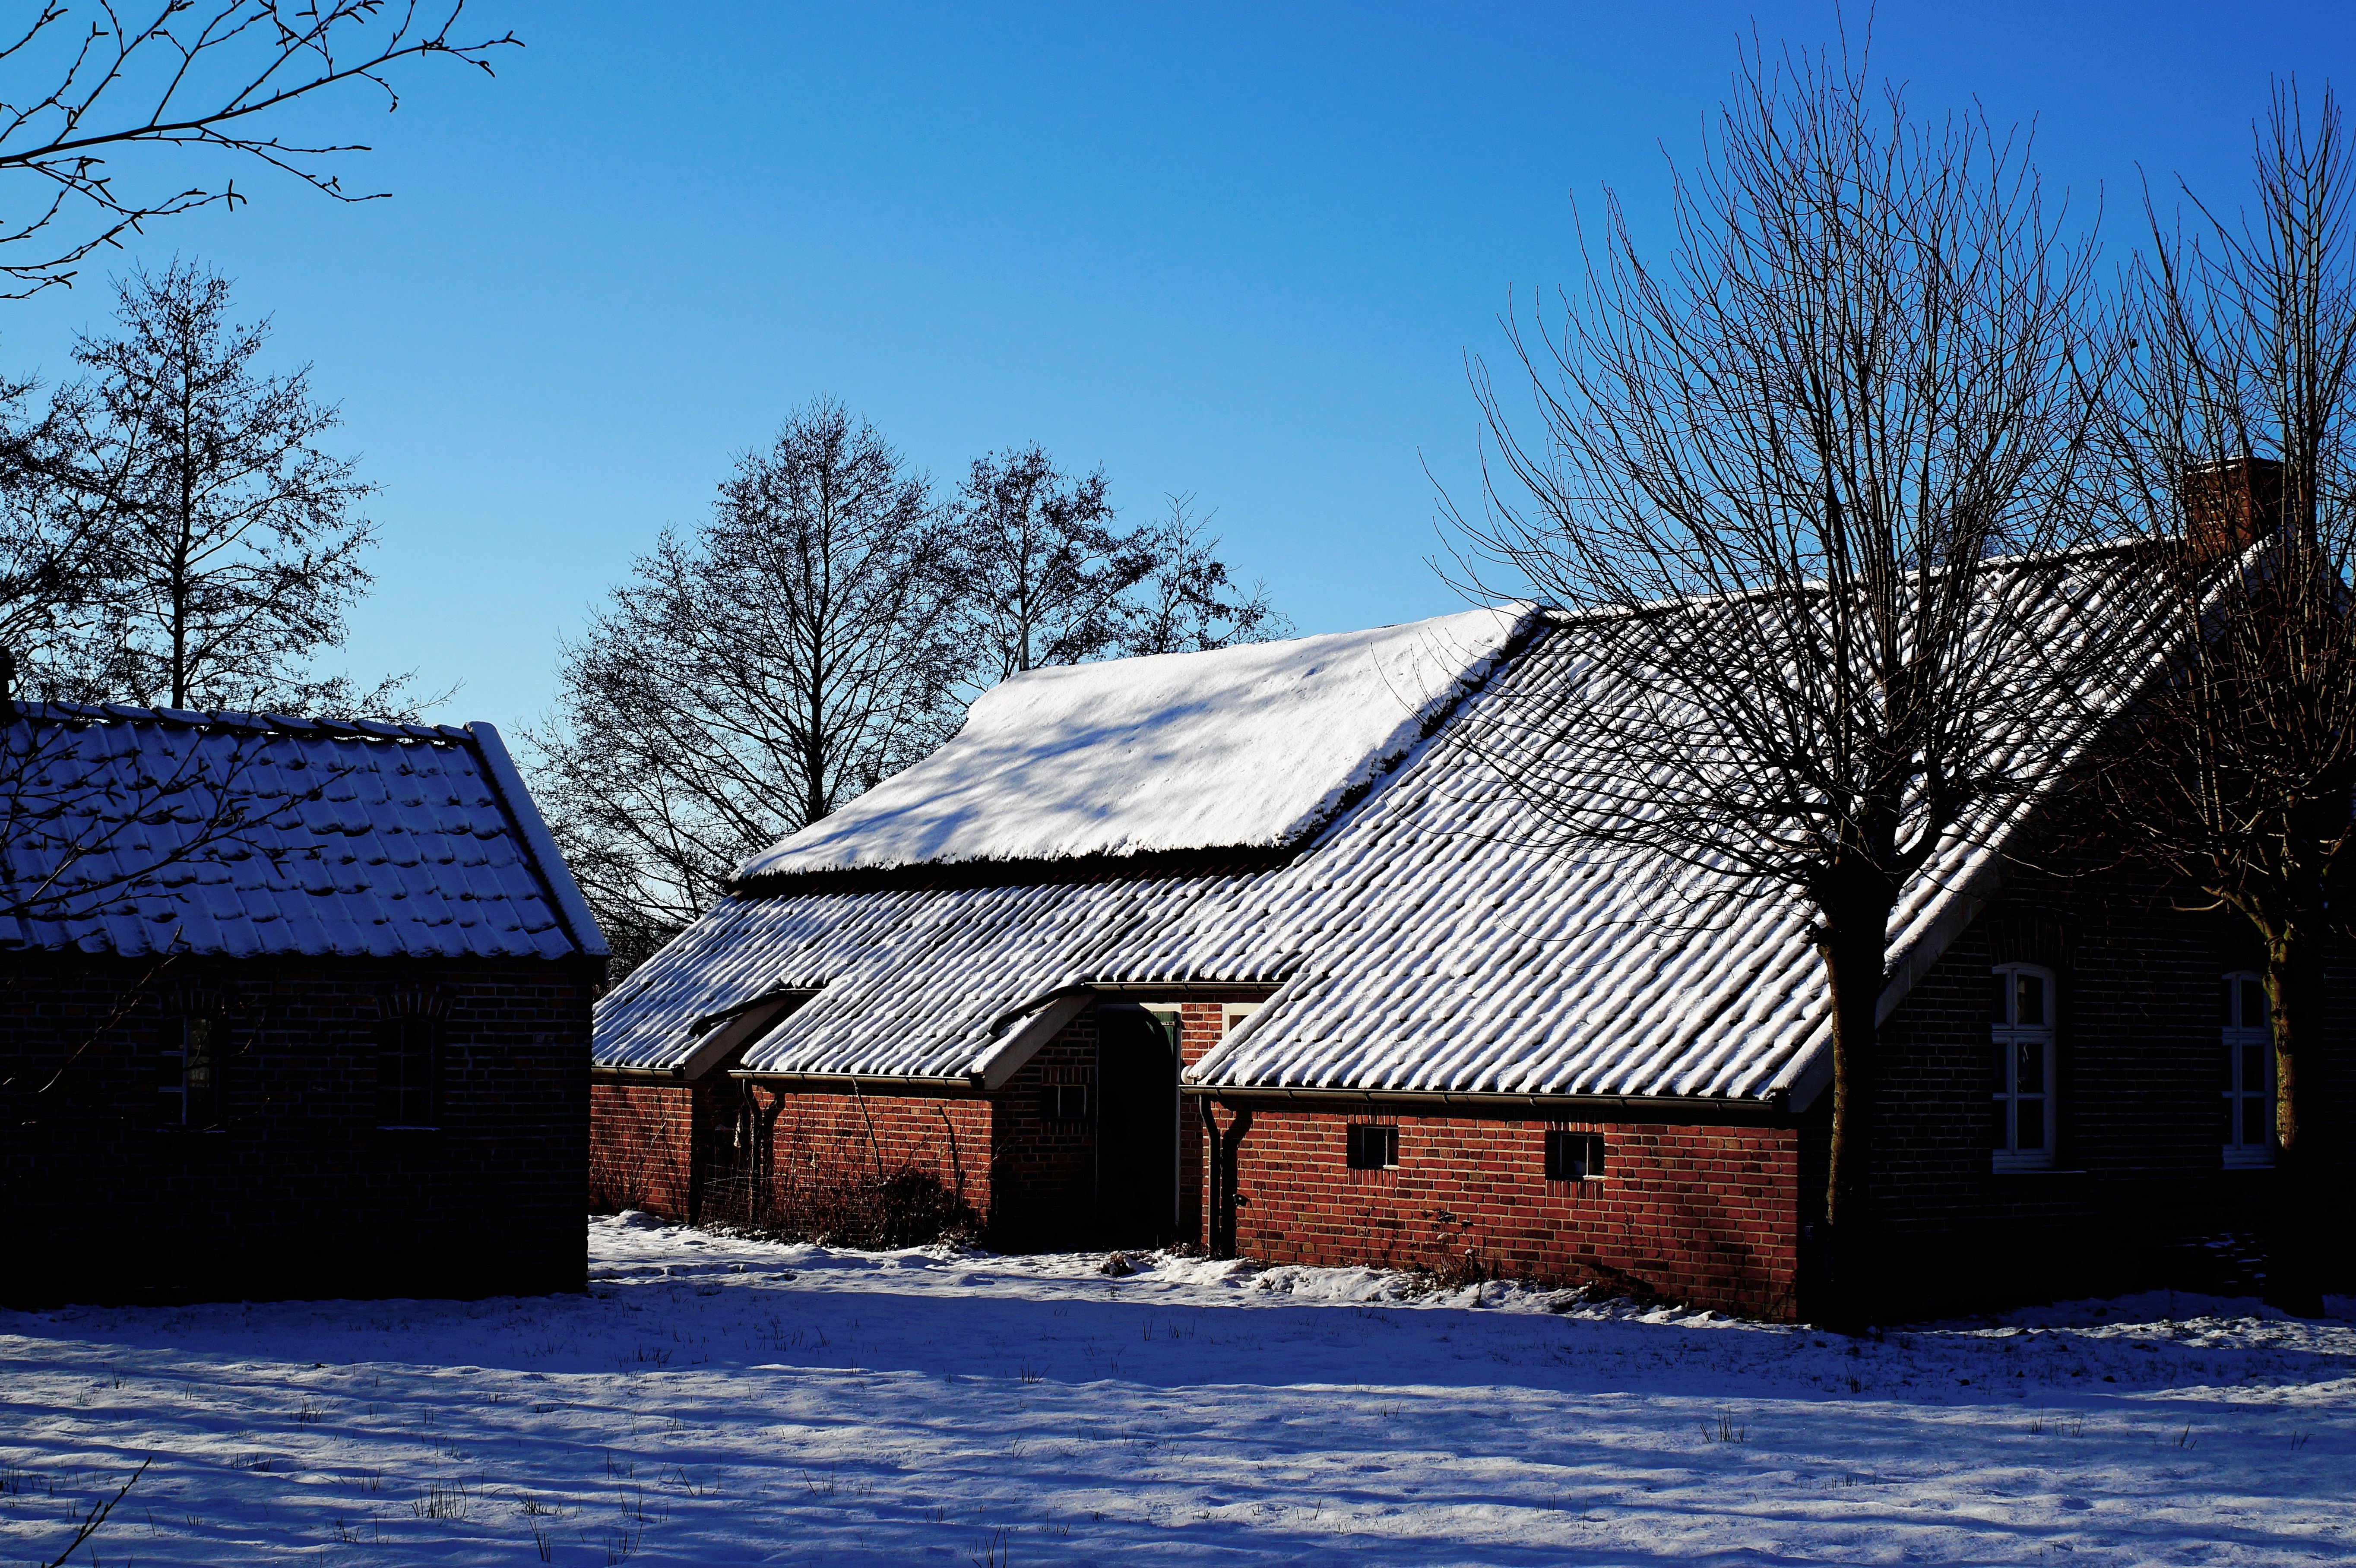
snow, winter, sky, house, sunlight, roof, building, old, barn, home, hut, shack, museum, cottage, weather, blue, garden, season, original, east frisia, rural area, gable, historic preservation, fehnhaus, old fehnhaus, door rear, thatched cover